Finnich Glen

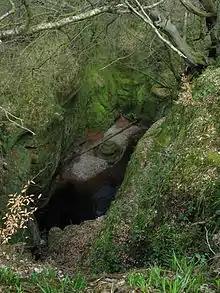
Devil's Pulpit in Finnich Glen, viewed from above

Finnich Glen in Stirlingshire, is a short, steep glen up to 70 ft deep which runs east from Finnich Bridge on the A809. It was carved from the red sandstone by the Carnock Burn.